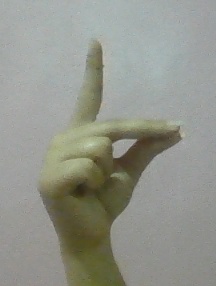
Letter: ta